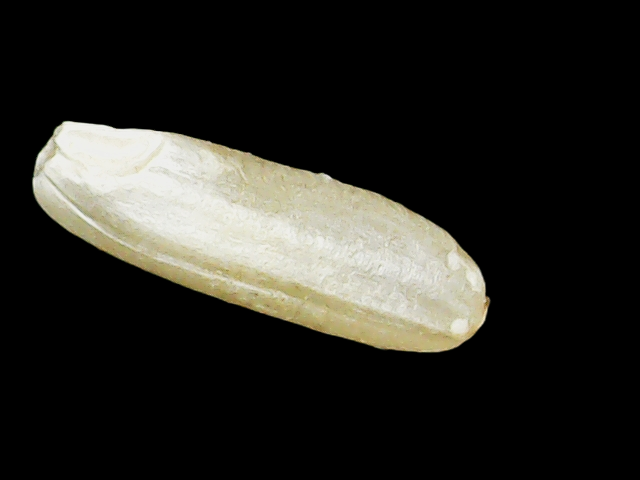
Rice variety: Binadhan16